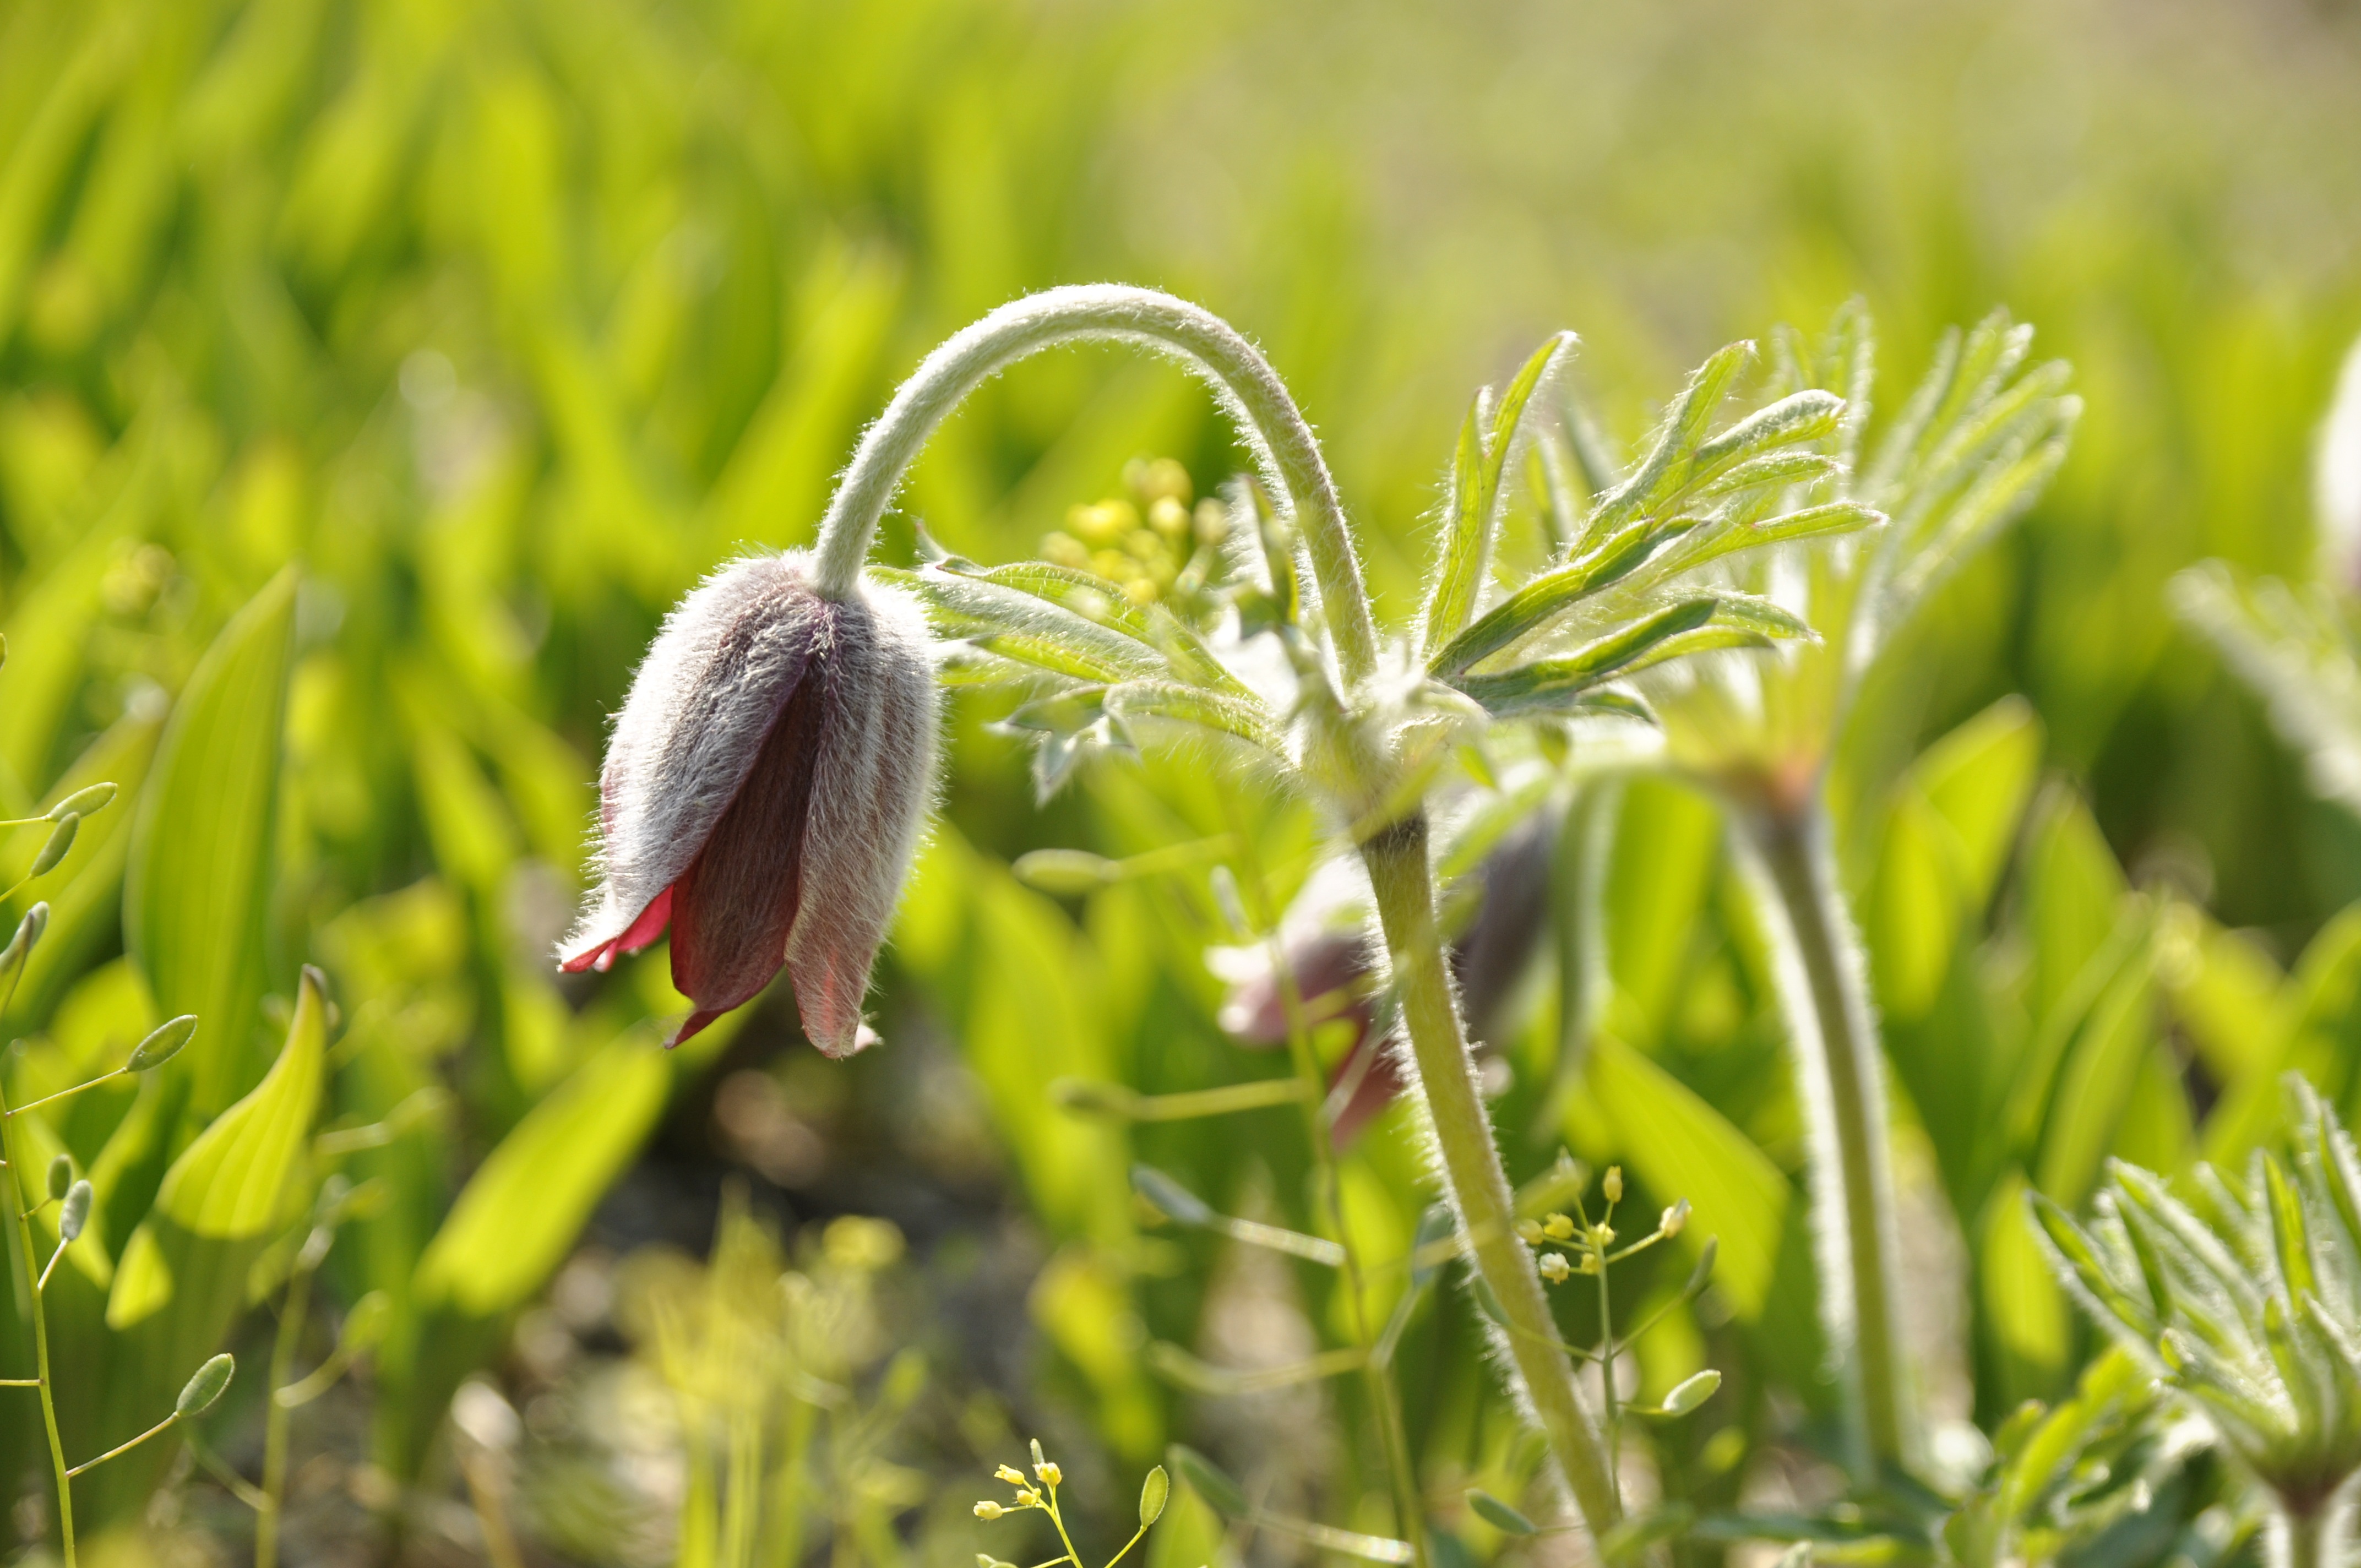
grass, plant, lawn, meadow, leaf, flower, green, botany, flora, wildflower, flowers, close up, spring flowers, macro photography, flowering plant, grass family, land plant, do mi flower, white daisy flower